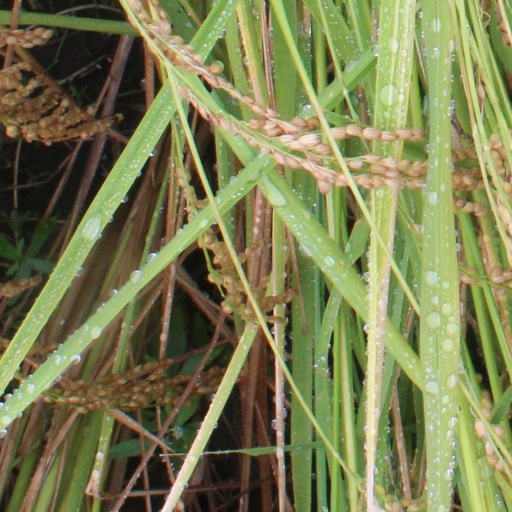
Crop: rice